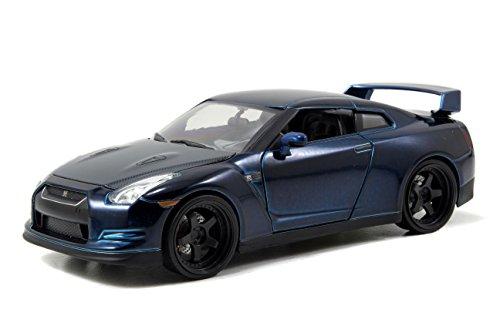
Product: Fast & Furious Nissan GTR Blue 1:24 Diecast By Jada Toys
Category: Toys & Games | Play Vehicles | Die-Cast Vehicles
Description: Opening trunk.
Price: $19.99